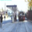
Label: streetcar